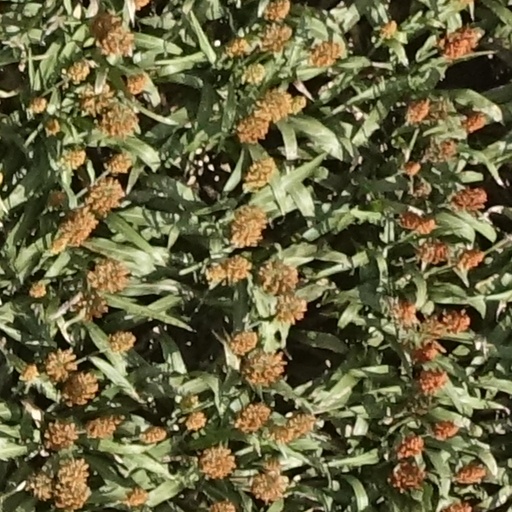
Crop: sorghum